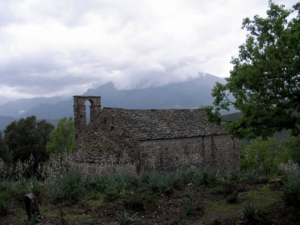
Cet article recense les monuments historiques de la Haute-Corse, en France.
L'église Saint-Martin est une église catholique située à Erbajolo, en France.
Erbajolo est une commune française située dans la circonscription départementale de la Haute-Corse et le territoire de la collectivité de Corse. Elle appartient à l'ancienne piève de Rogna.